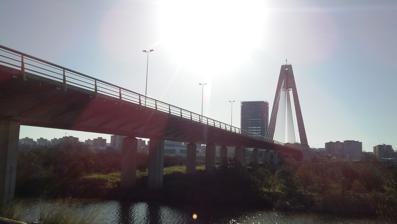
Building: Royal Bridge (Badajoz)
Country: Spain
Year built: 1994
Bridge in Spain Royal Bridge Puente Real Coordinates 38°52′33″N 6°59′34″W / 38.87583°N 6.99278°W / 38.87583; -6.99278 Crosses Guadiana Locale Badajoz , Spain Characteristics Design Cable-stayed bridge Total length 452 m Width 23 m Height 81.20 m Longest span 136 m History Opened 23 December 1994 Location The Royal Bridge ( Spanish : Puente Real ) is a bridge in Badajoz , Spain. It crosses over the Guadiana . Promoted by the Junta de Extremadura , the foundation stone was laid on 28 September 1992. The project consists of a cable-stayed bridge over the Guadiana with the following spans: (136 + 88 + 32) m. The bridge is continued by a viaduct displaying six spans of 32 m, making a total length of 452 m. The bridge platform, with two lanes in each direction, has a width of 23 m. The main pylon, made of reinforced concrete , stands 81.20 m high. It features 28 tension cables. It was opened on 23 December 1994. Following its inauguration, it became the busiest bridge in the municipality. References